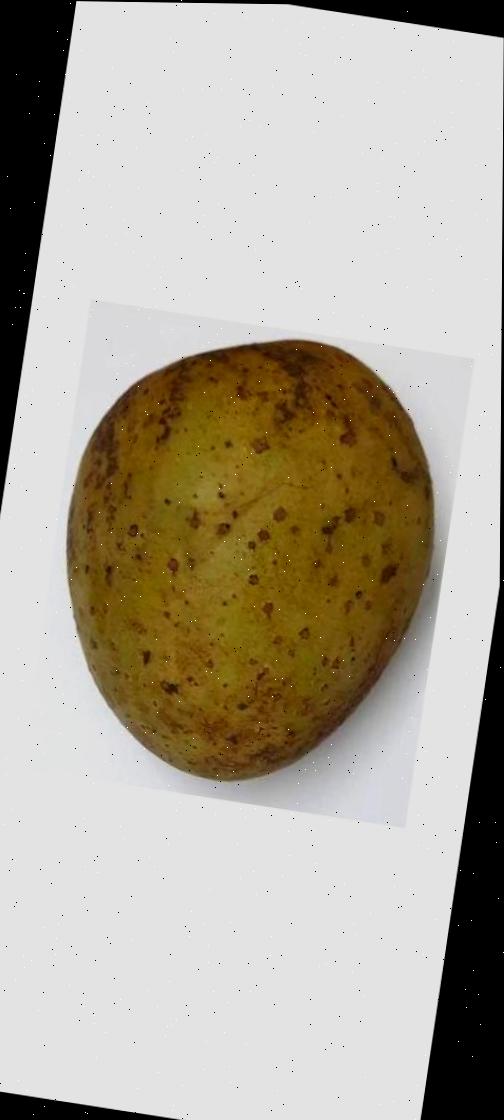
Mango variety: Gourmoti